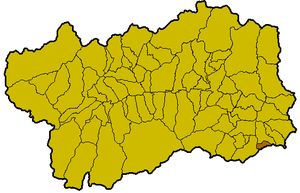
Localisation de la commune de Pont-Saint-Martin à l'intérieur de la Vallée d'Aoste. Italiano: Posizione del comune di Pont-Saint-Martin all'interno della Valle d'Aosta.
Pont-Saint-Martin est une commune italienne de la basse Vallée d'Aoste, située au bord de la Doire Baltée près de la limite avec le Piémont.